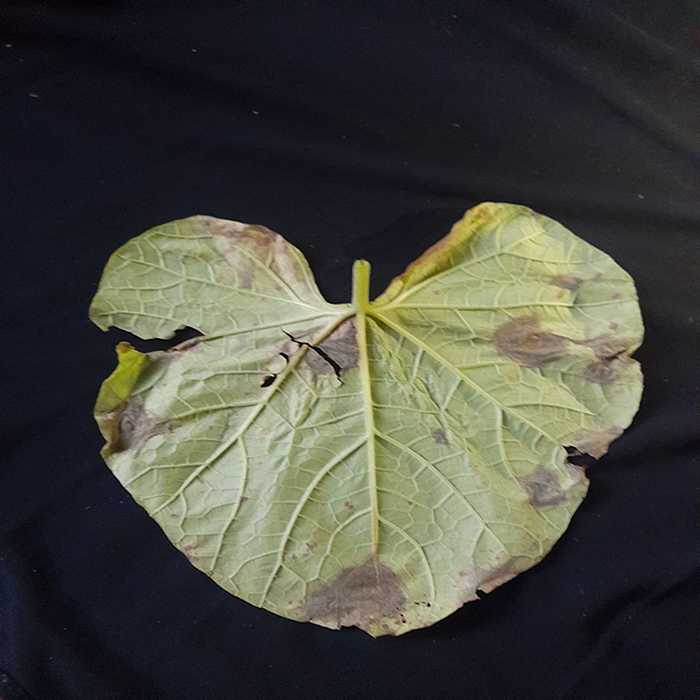
Plant: Bottle gourd
Label: Downey mildew